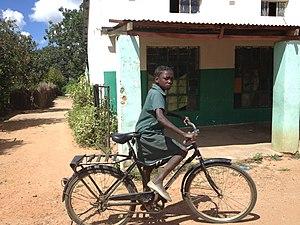
Cette liste des fabricants de bicyclettes liste toutes les entreprises qui fabriquent des bicyclettes.